Highgate, Vermont

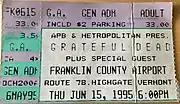
1995 Grateful Dead concert ticket

The Grateful Dead played two shows in Highgate at the Franklin County State Airport in July 1994 and June 1995. An estimated 60,000 people attended in 1994 and an estimated 100,000 in 1995, when Bob Dylan opened and on-site camping was allowed.